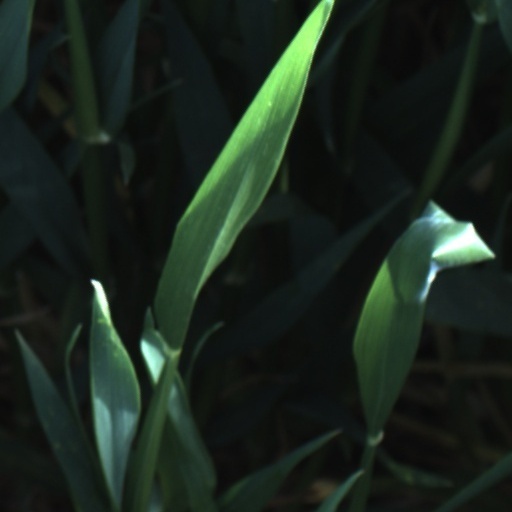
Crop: wheat